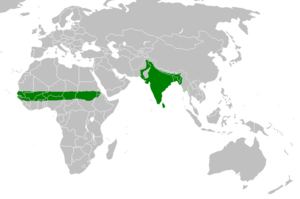
Alexanderparakit
Udbredelse
Udbredelse
Alexanderparakit er en selskabelig papegøje, der er hjemmehørende i et meget stort område af de tropiske dele af Afrika og Asien. Den er desuden almindeligt anvendt som kæledyr og har spredt sig til især storbyer i andre dele af verden.